Briscoe v. Bank of Kentucky

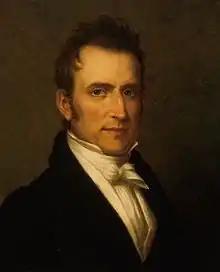
Justice John McLean delivered the opinion of the Court in "Briscoe".

The Court rendered its decision on February 11, 1837. By a 6–1 vote, the justices ruled in favor of the bank, upholding Kentucky's law. Justice John McLean, who had dissented in "Craig", delivered the majority opinion. He opined that no previous case had "exceeded", and few had "equalled, the importance of that which arises in this case". McLean admitted that the bank had a strong connection to the state, but, observing that the bank could be sued independently of the state, he concluded that the bank's notes were not backed by the state's credit: they were instead the banknotes of a private corporation that simply happened to be owned by a state. He expressed concern that a ruling against Kentucky could render unconstitutional the banknotes issued by many other states. Although the majority did not reverse "Craig" directly, some scholars have argued that it effectively overruled the decision. Justices Smith Thompson and Henry Baldwin each filed separate concurring opinions.